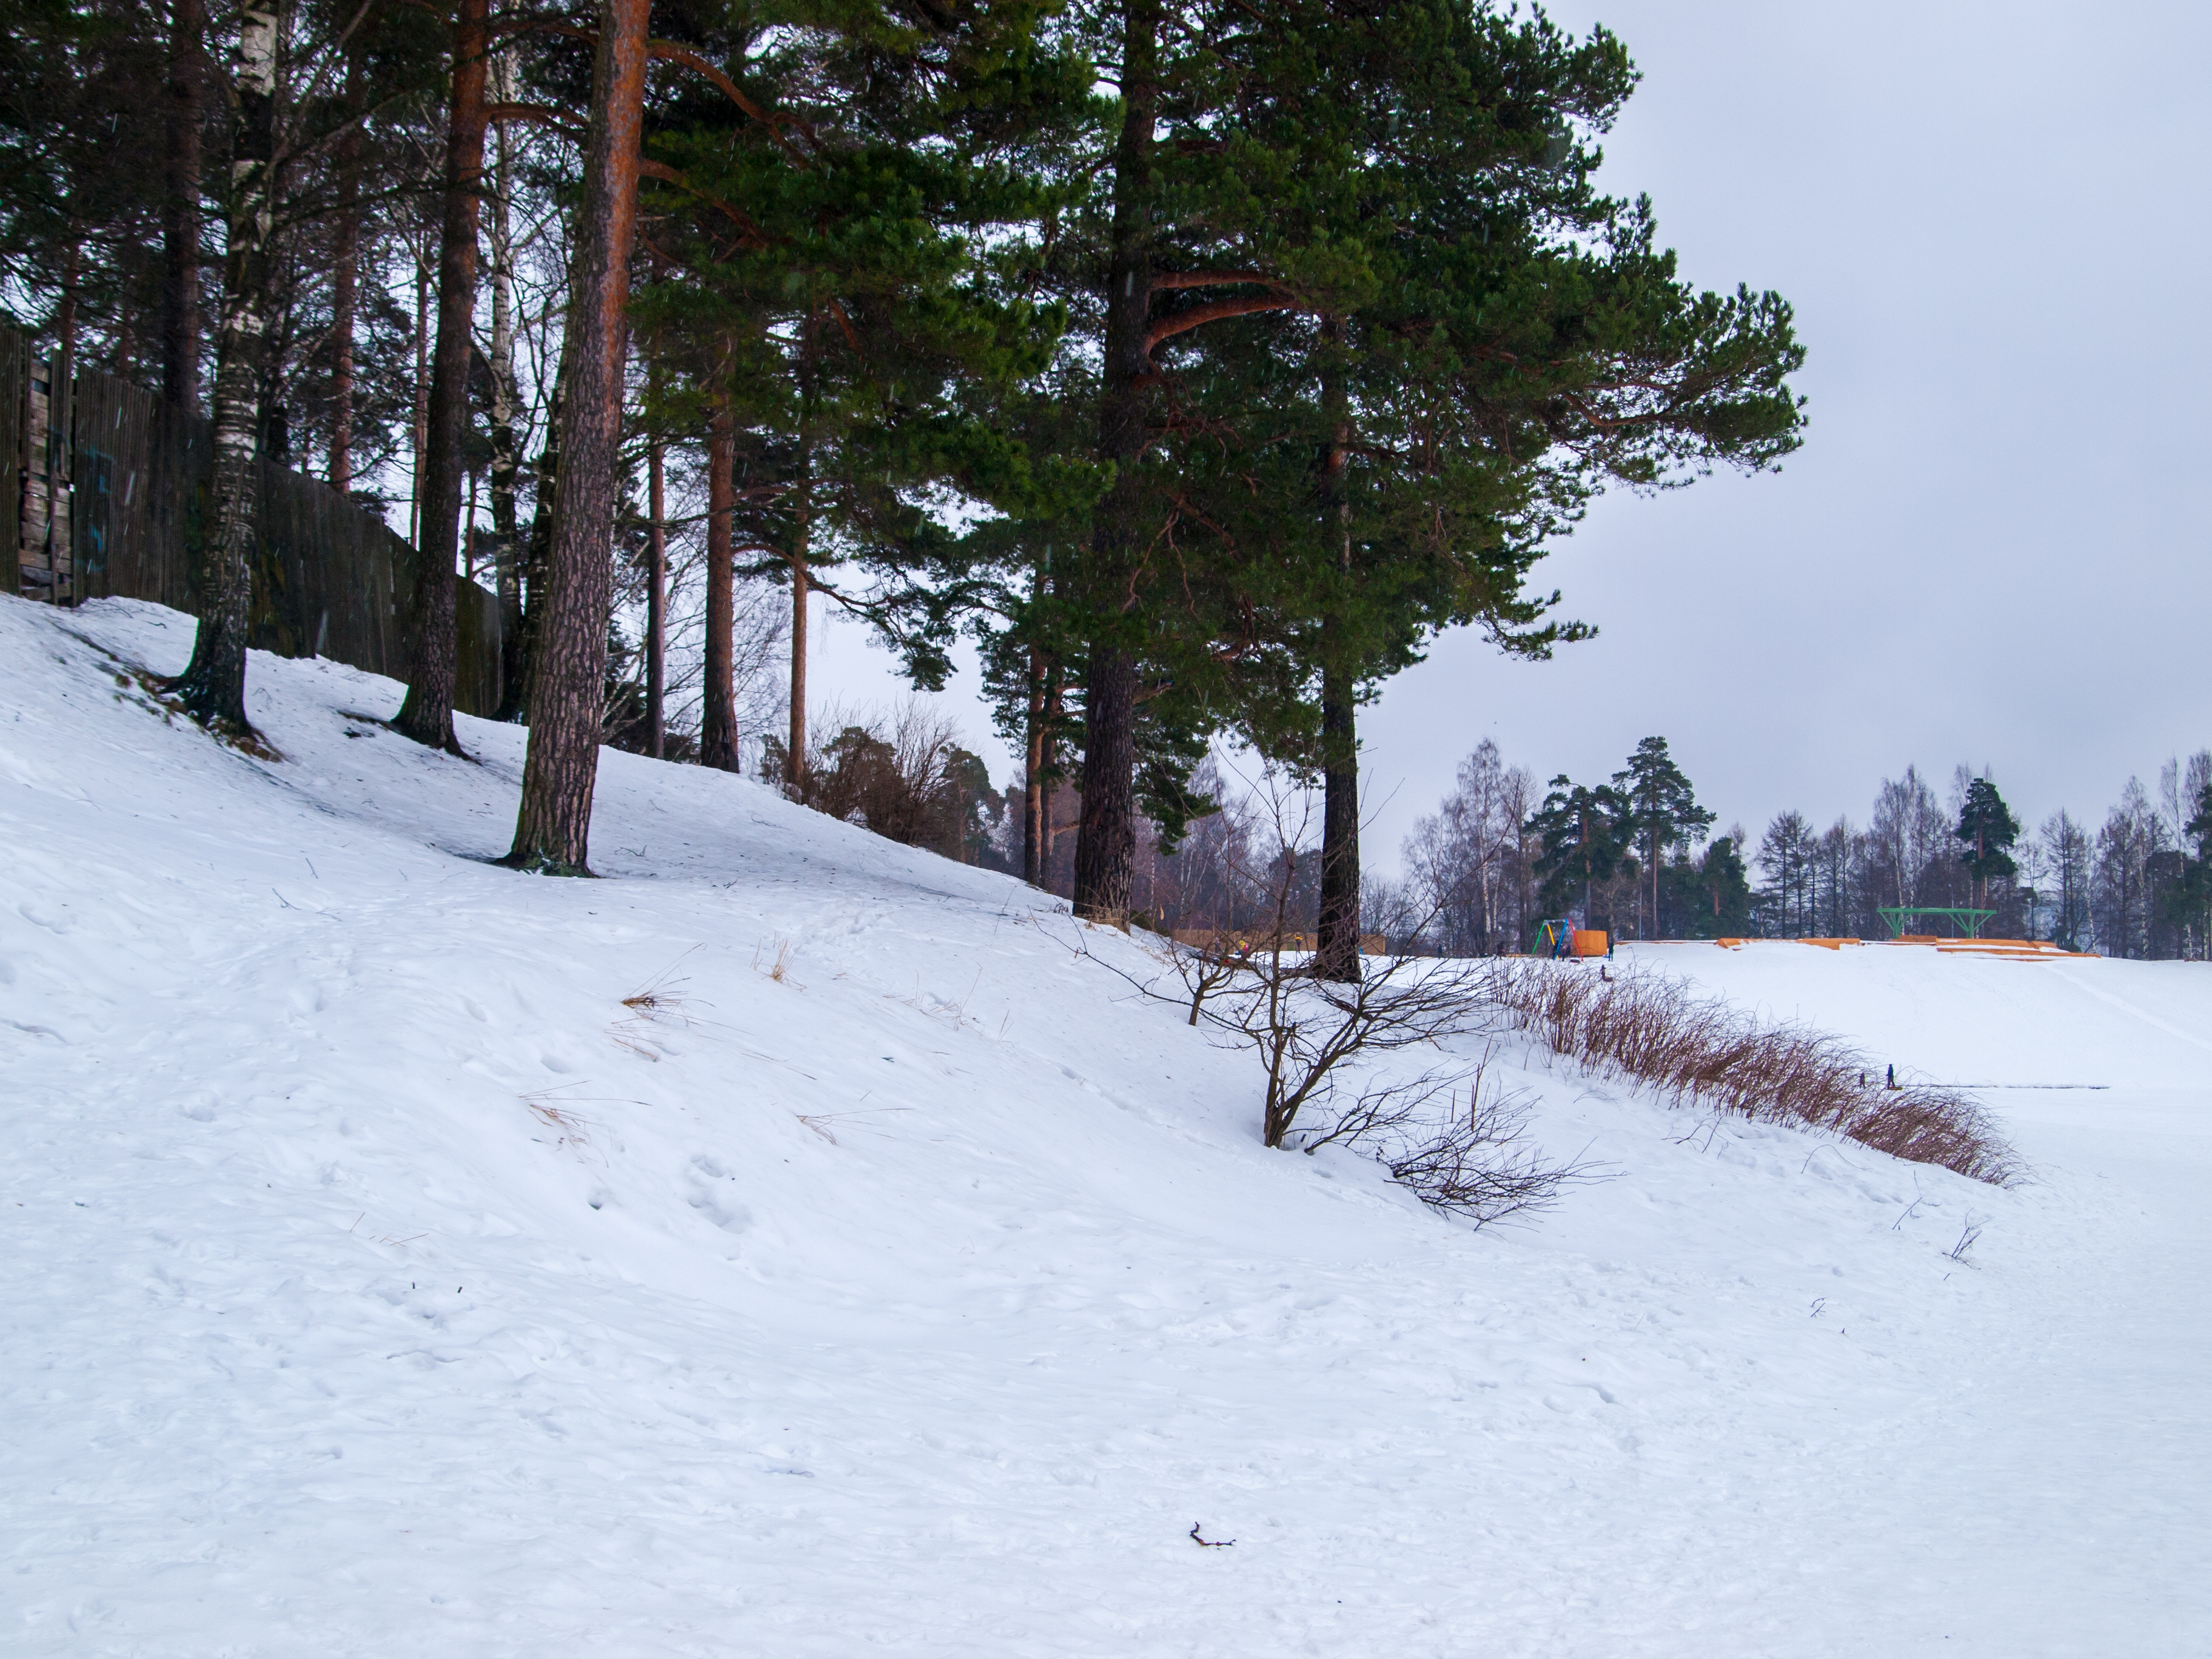
images, snow, sky, plant, slope, branch, tree, freezing, landscape, geological phenomenon, recreation, forest, glacial landform, winter, conifer, event, frost, ice cap, road, hill, twig, piste, fir, pine, spruce fir forest, evergreen, pine family, winter sport, mountain range, wood, natural landscape, ice, trail, larch